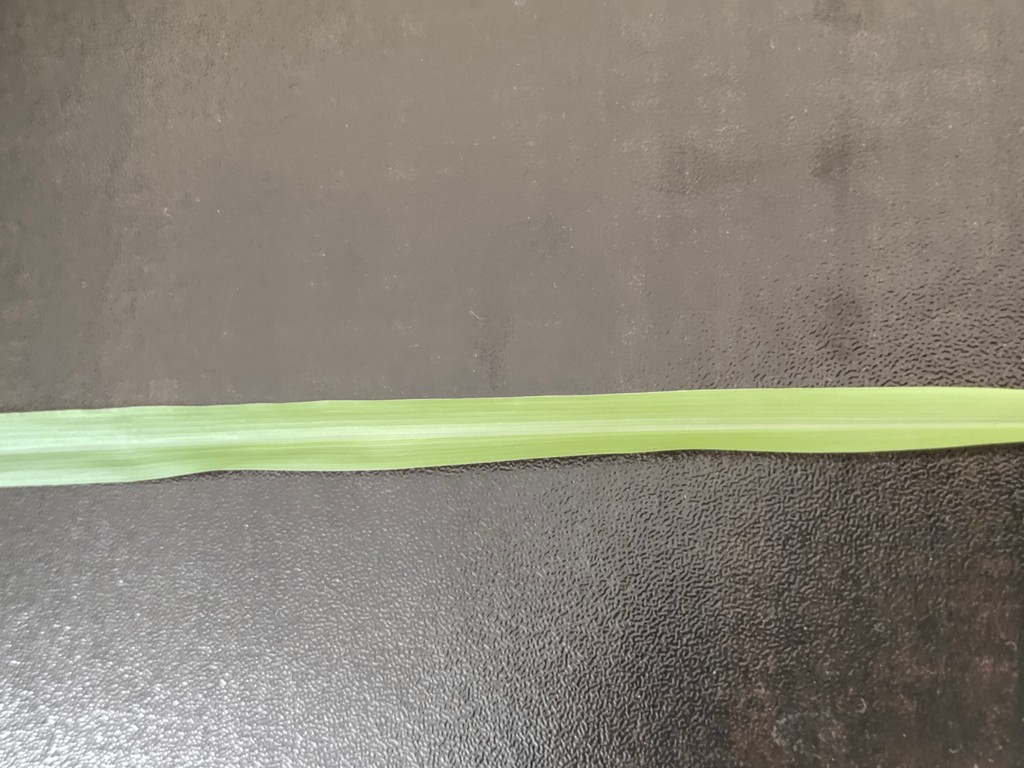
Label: Healthy